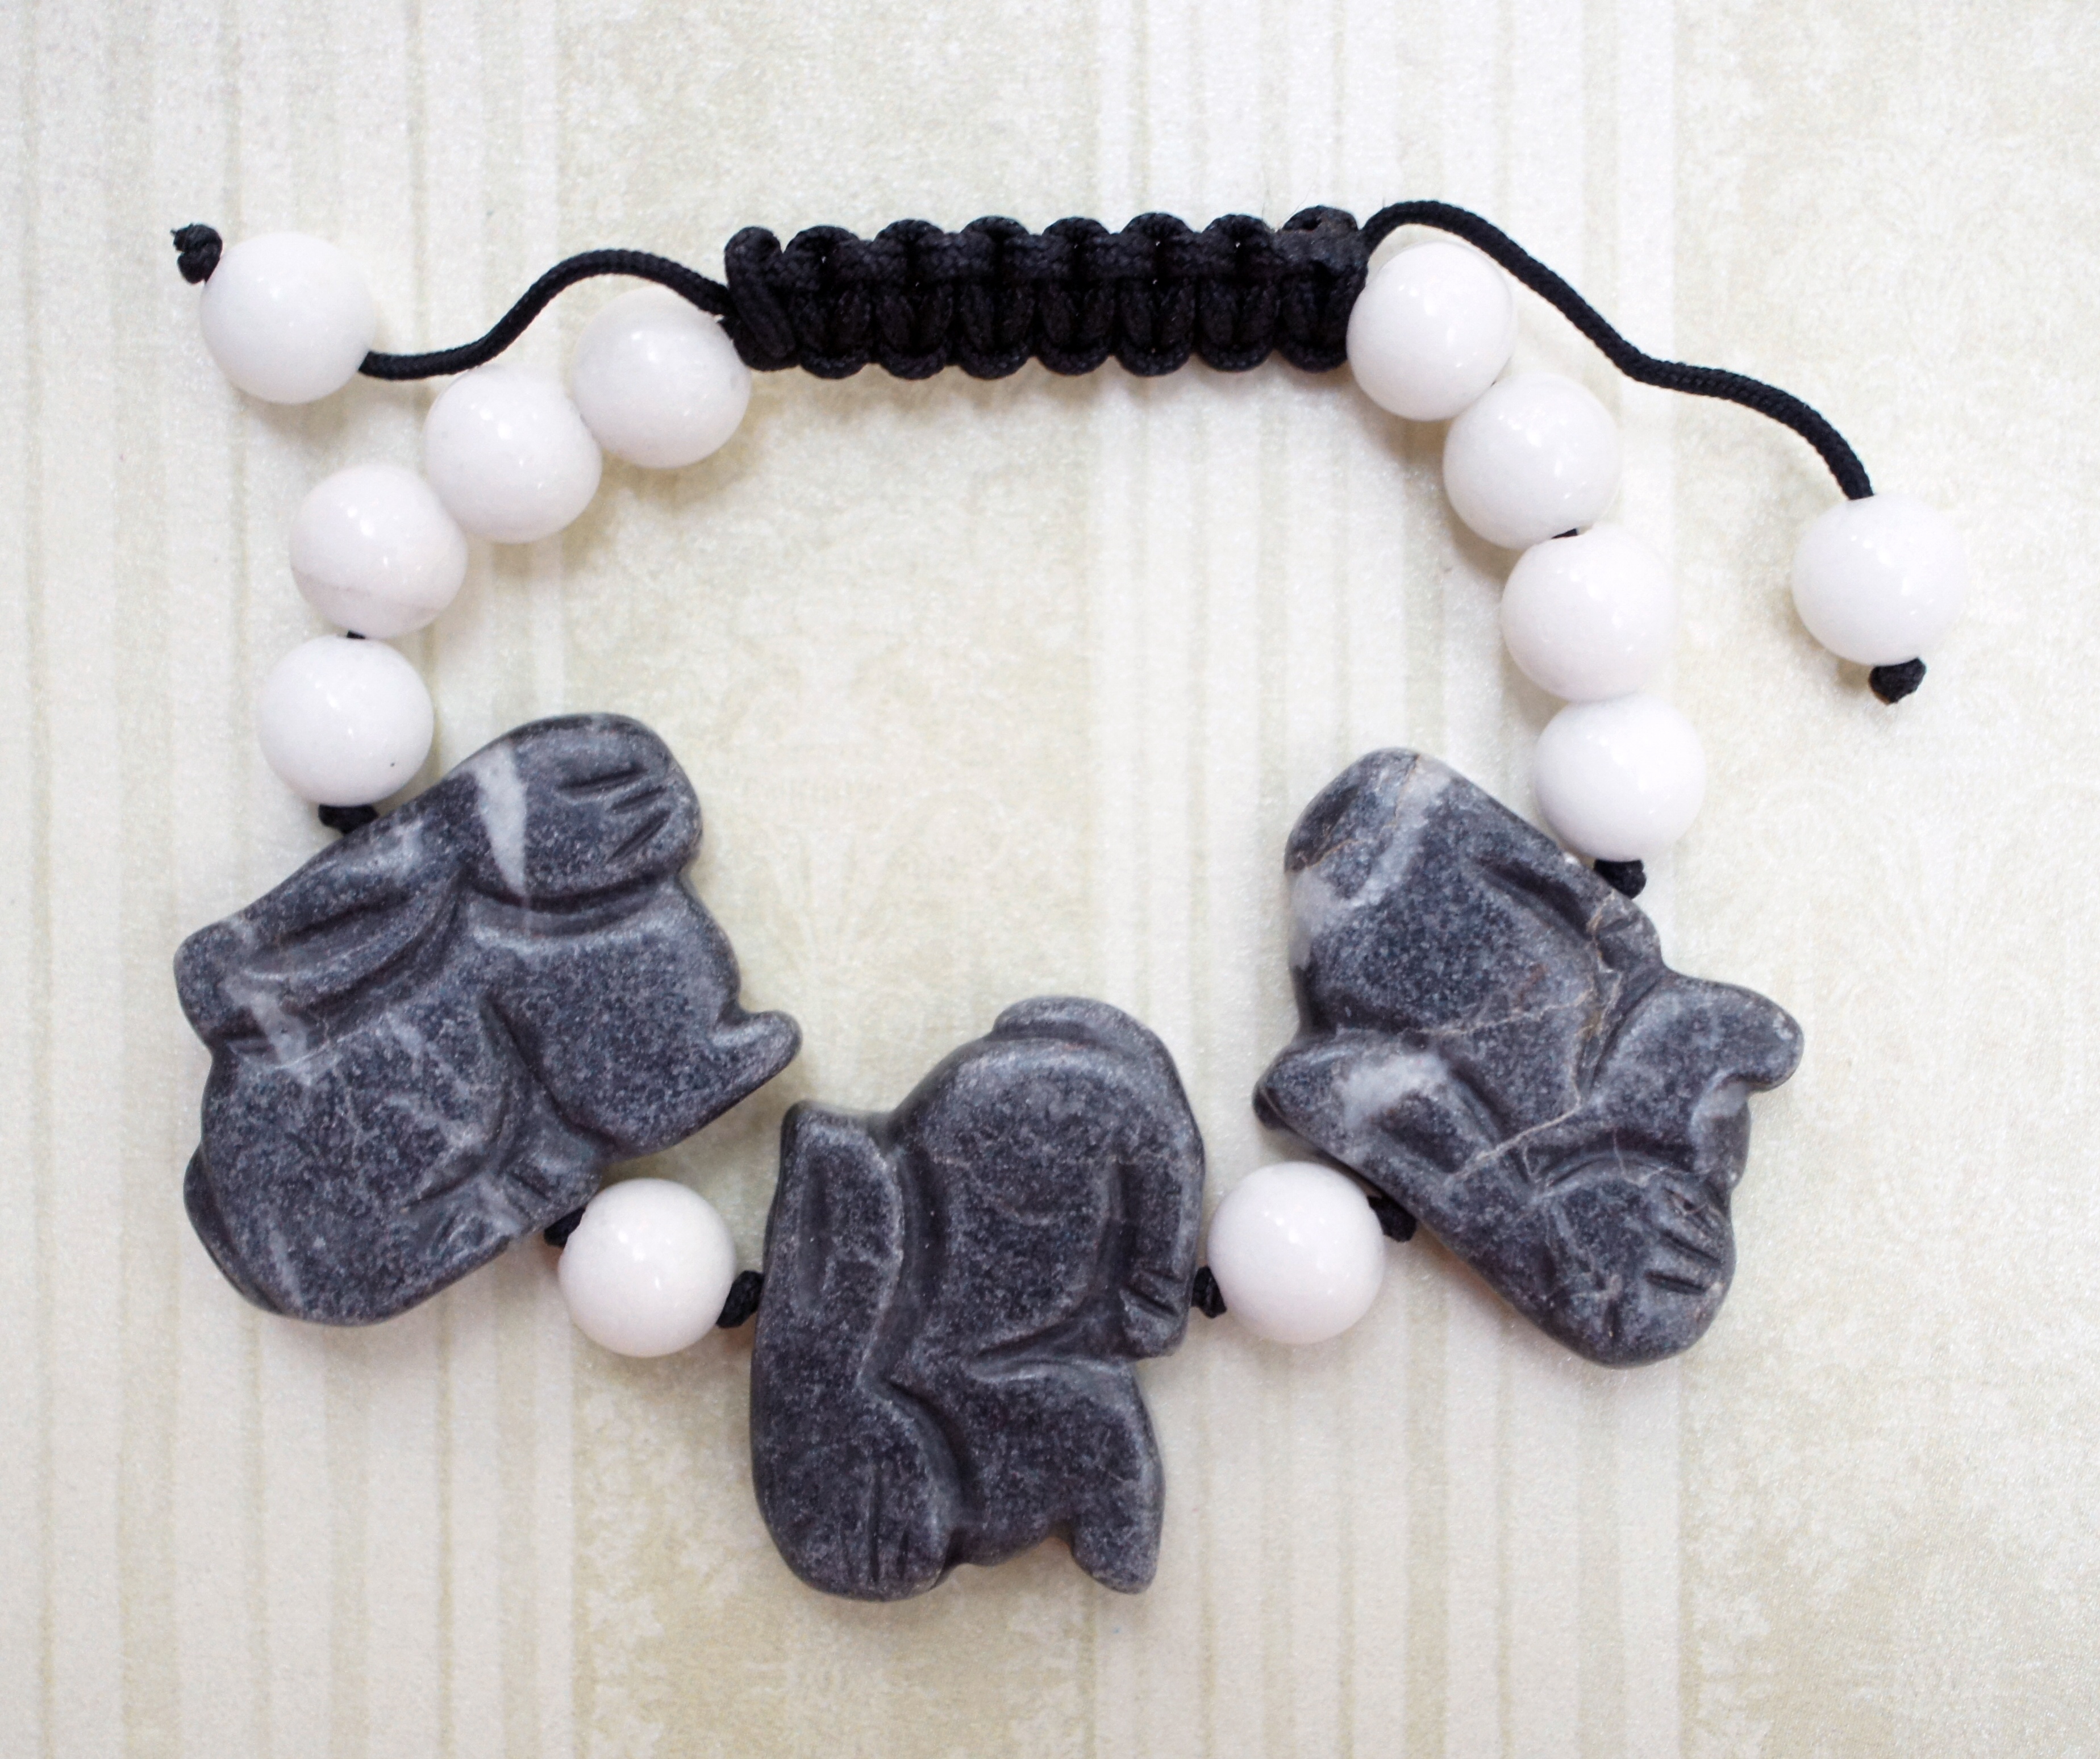
white, stone, black, bead, cord, rabbit, jewelry, bracelet, jewellery, jewel, grey, art, jasper, moustache, handmade, gem, skulls, heads, bunny, beads, jade, gemstone, semiprecious, fashion accessory